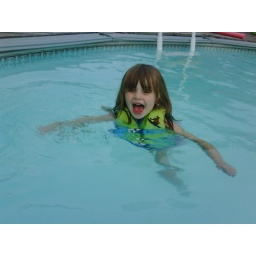
My swimmer girl in her tutu suit! Mosdef a pool evening - it's like bath water.